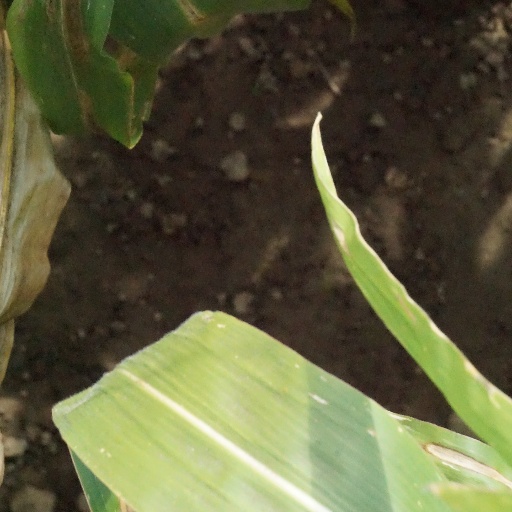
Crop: maize; corn